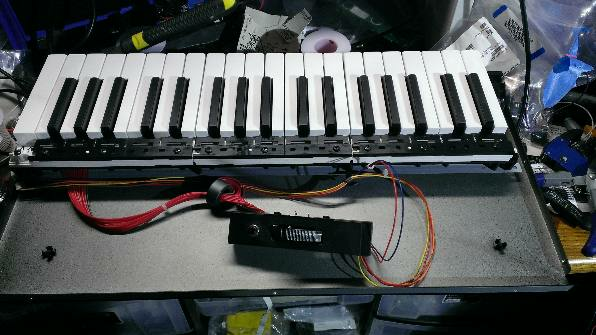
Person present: No